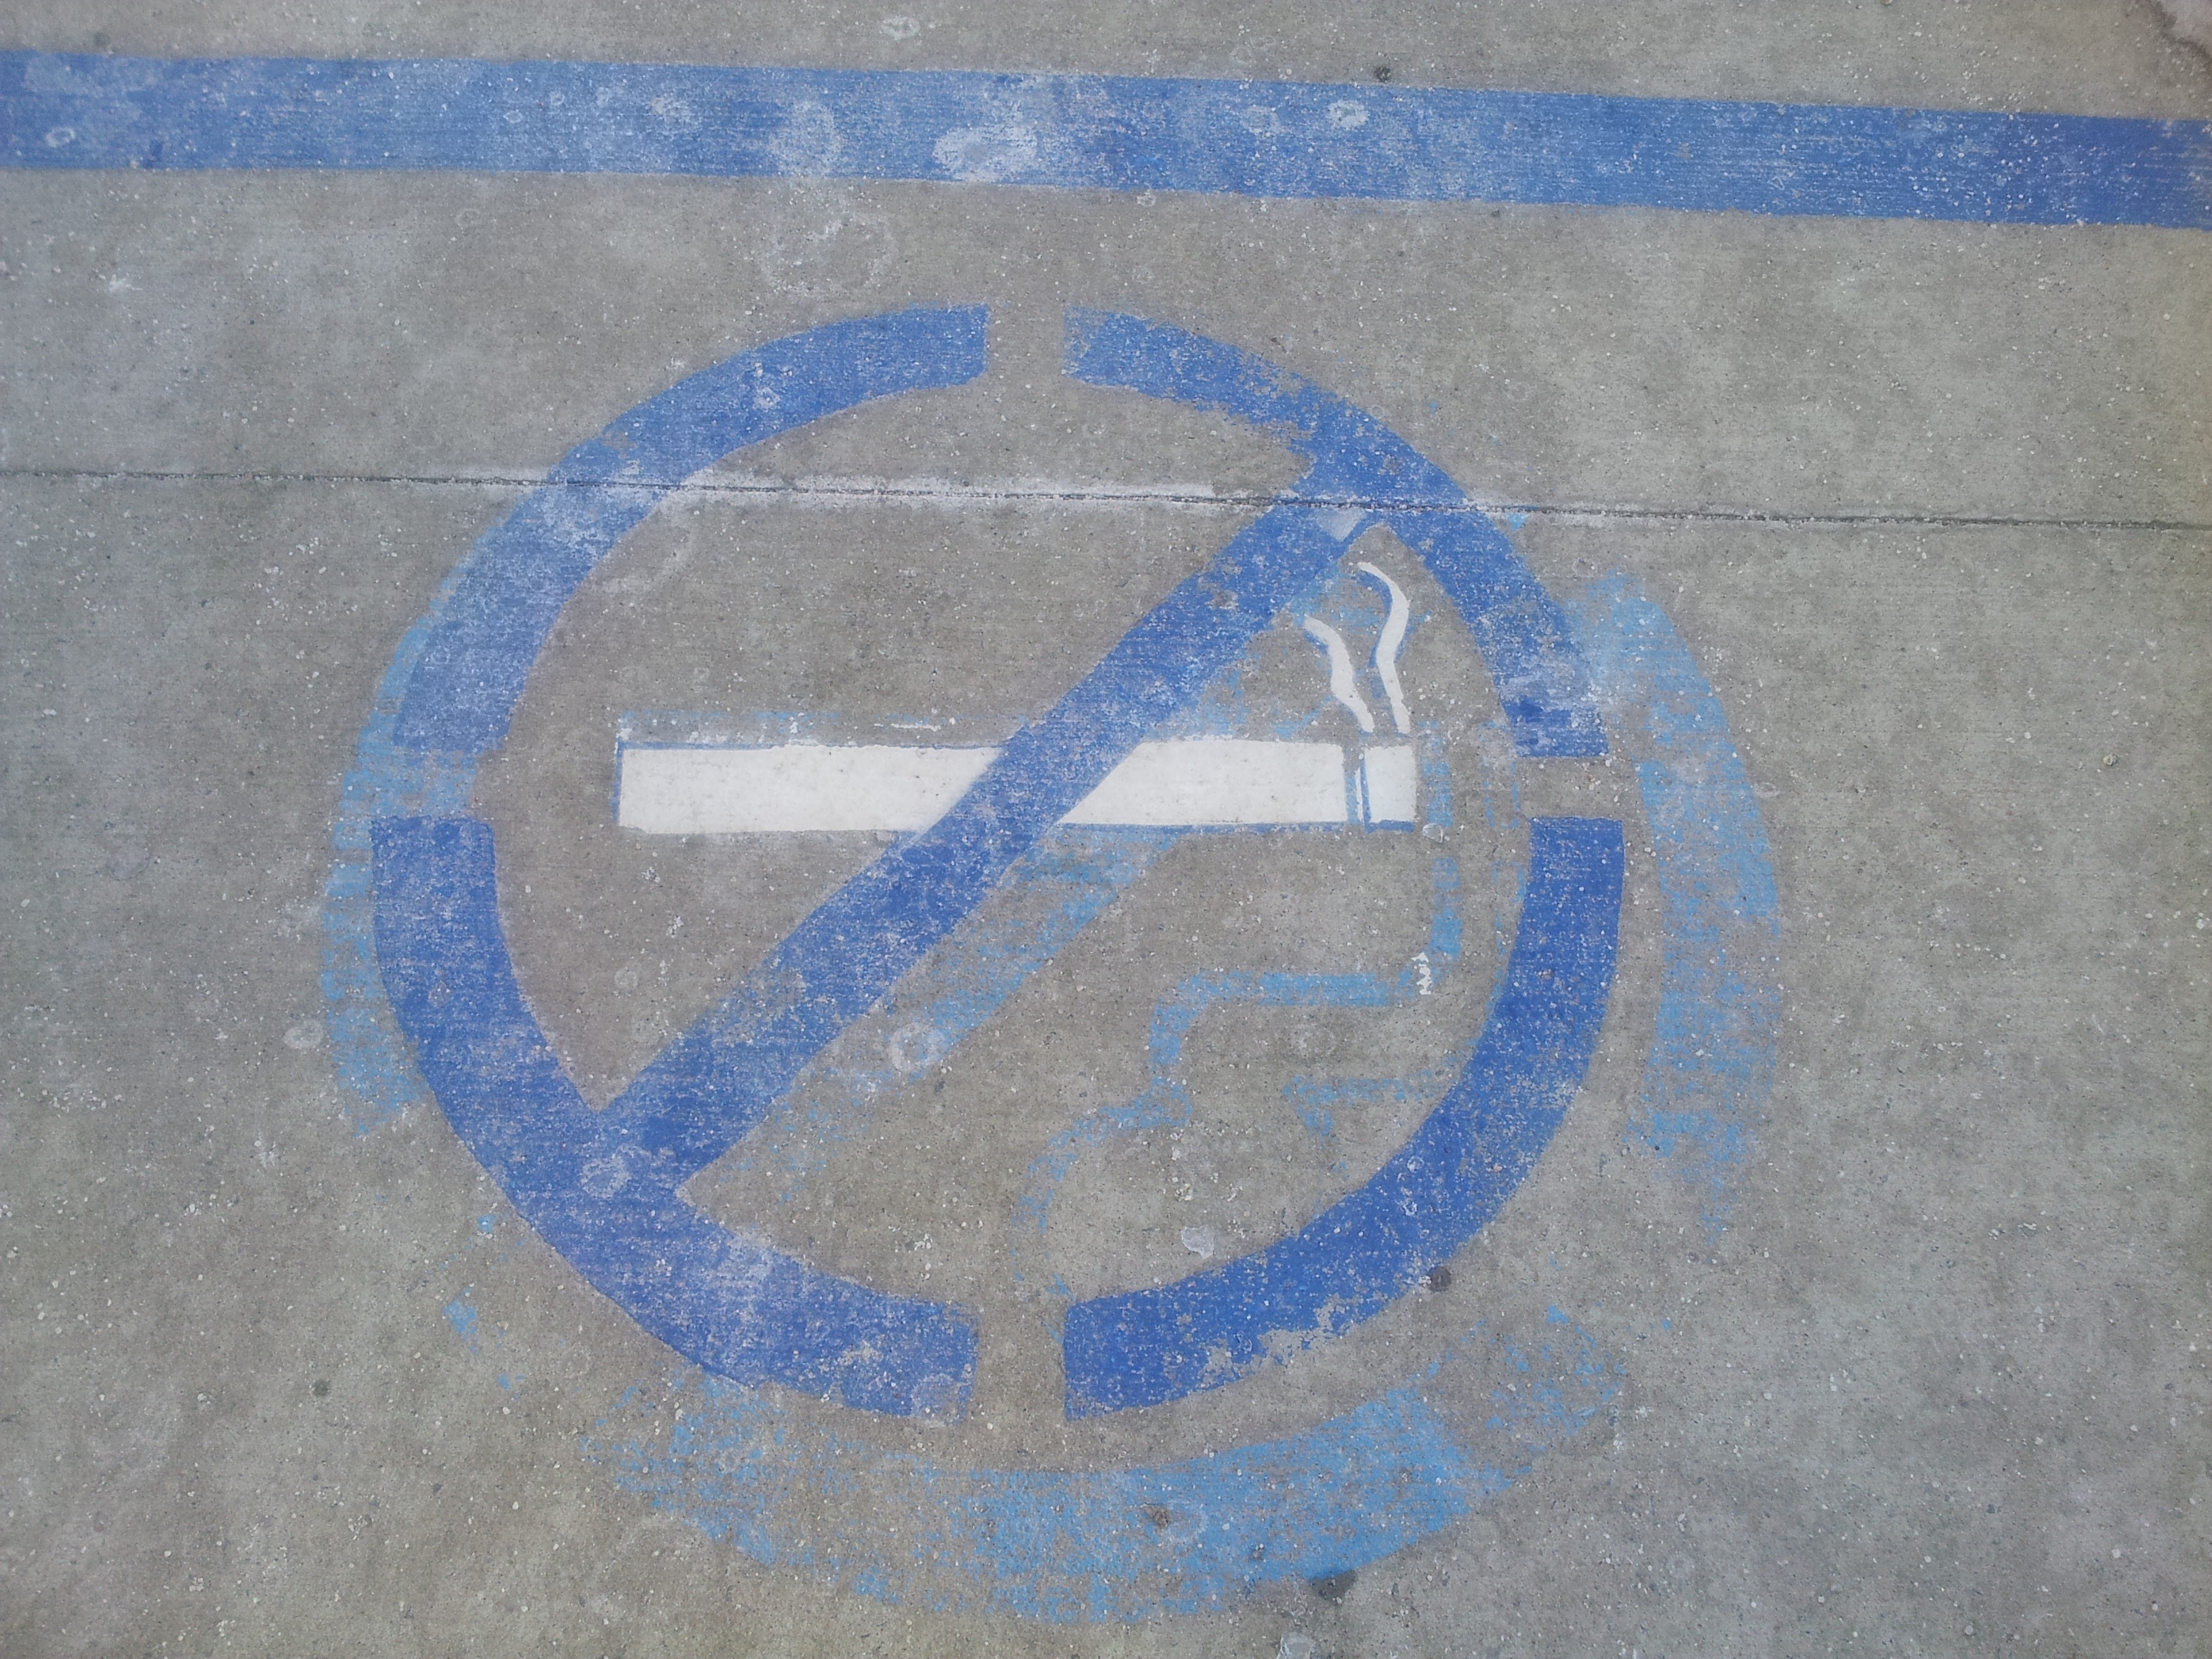
number, wall, smoke, smoking, sign, symbol, blue, cigarette, circle, font, art, text, shape, tobacco, no smoking, nicotine, house numbering